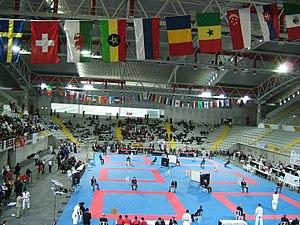
Vue générale du dojo aux championnats du monde de karaté juniors et cadets 2005 organisés à Limassol